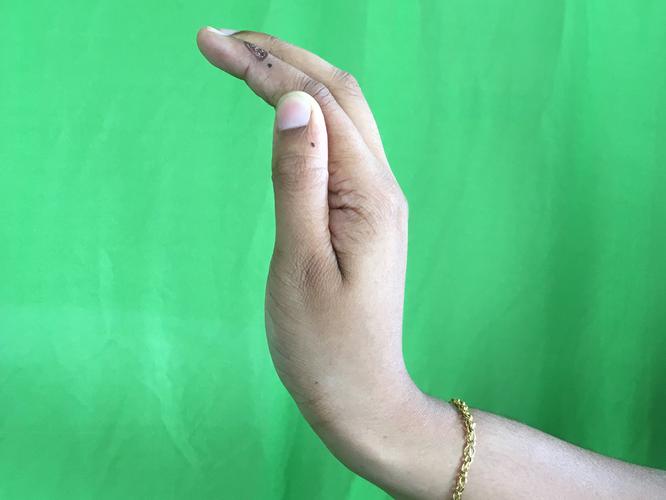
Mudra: Sarpasirsha
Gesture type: single_hand